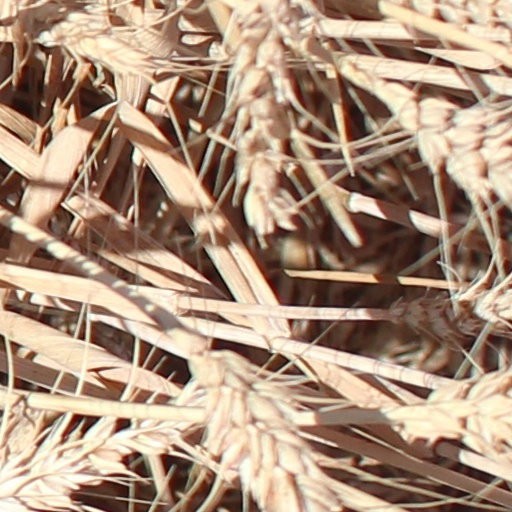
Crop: wheat